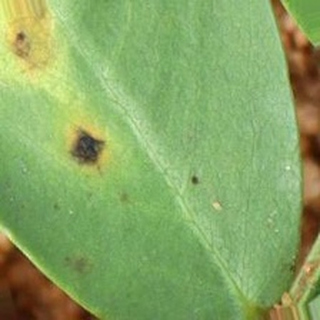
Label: groundnut_early_leaf_spot